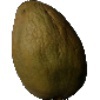
Label: Papaya 1